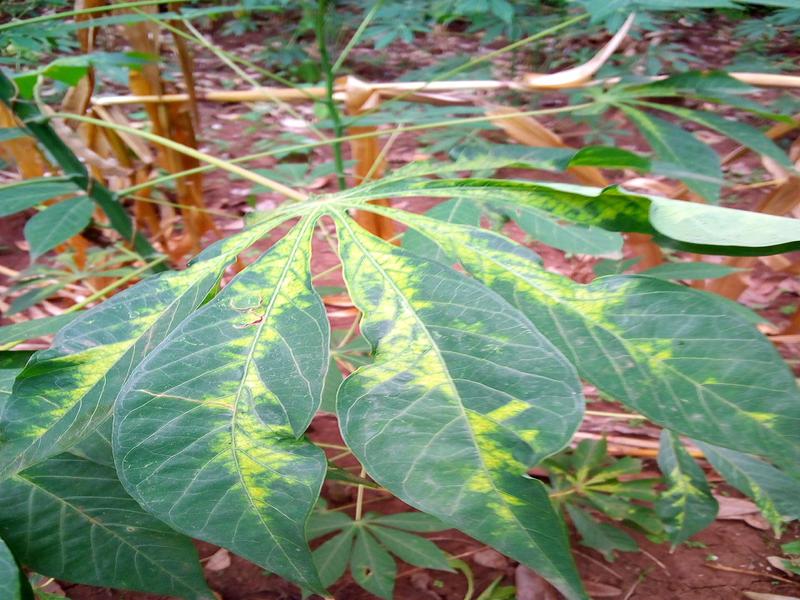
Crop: cassava
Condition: mosaic_disease